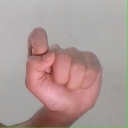
अक्षर: घ